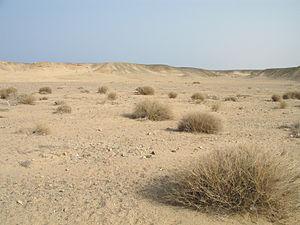
Désert près de Marsa Mubarak (Marsa Alam, Égypte)